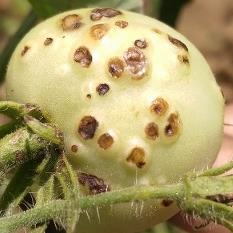
Crop: Tomato
Condition: alternaria-d